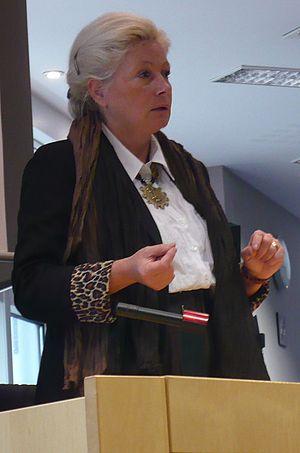
Les élections européennes se sont déroulées les 11 juin et 12 juin 2004 en République tchèque pour désigner les 24 députés européens au Parlement européen, pour la législature 2004-2009. Les électeurs tchèques désignaient pour la première fois leurs députés européens, depuis l'entrée de leur pays dans l'Union européenne, le 1ᵉʳ janvier de la même année.